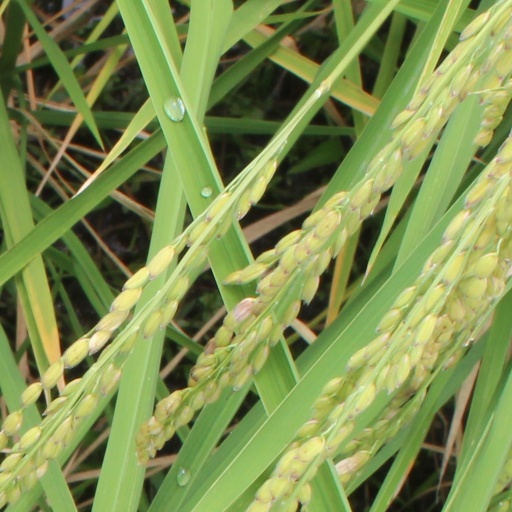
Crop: rice